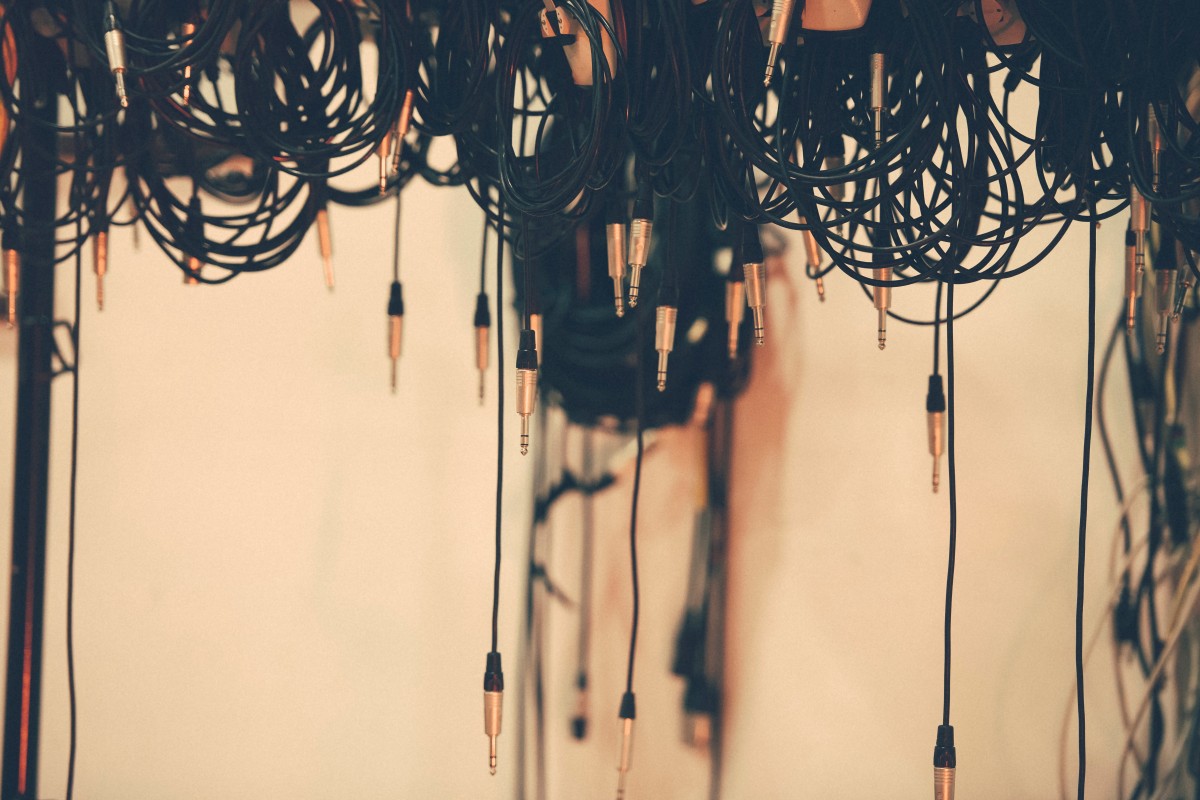
Tags: red, color, blue, lighting, interior design